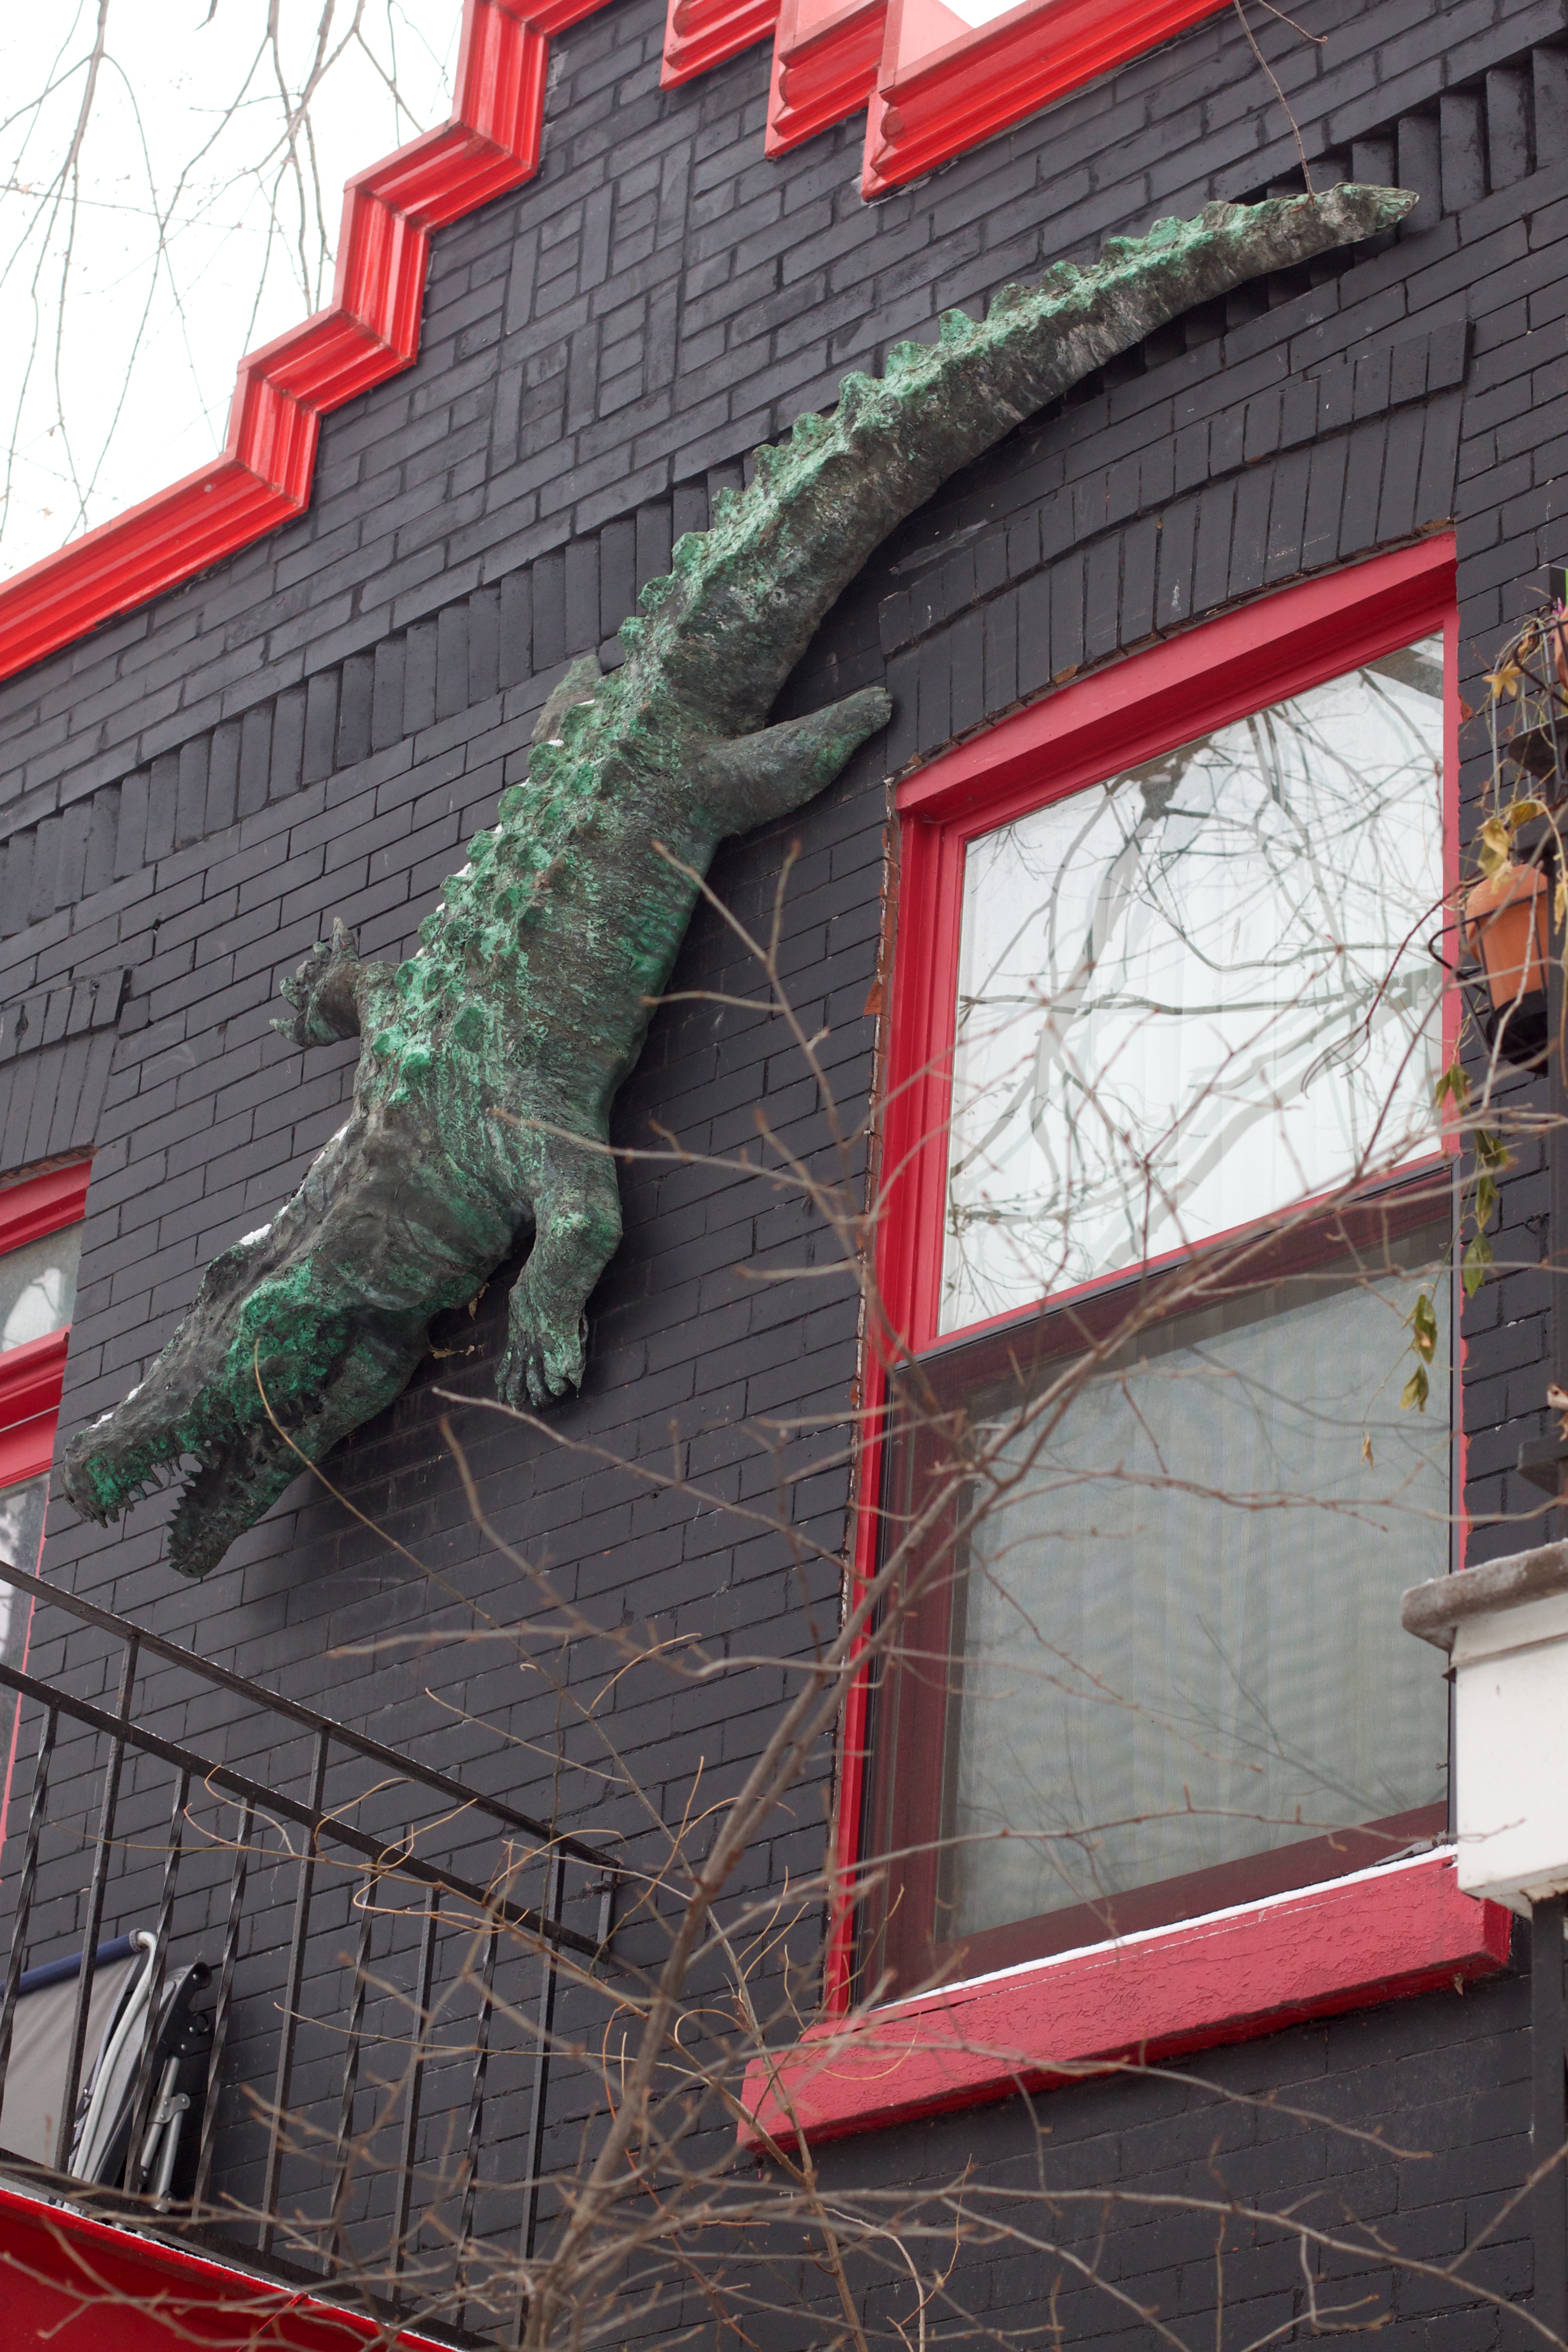
wall, facade, art, urban area